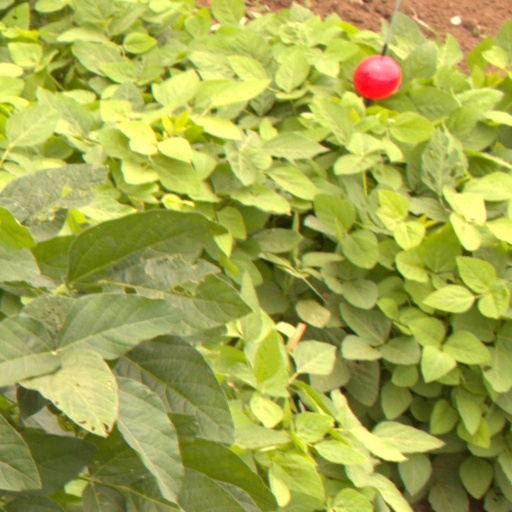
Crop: soybean